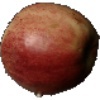
Label: Apple Red 3